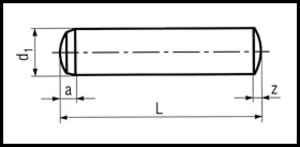
DIN 6325
DIN 6325
DIN 6325
DIN 6325 er en DIN-standard for en cylindrisk stift.